Parkdale, Toronto

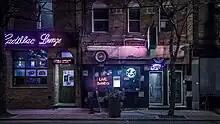
Parkdale's commercial districts are located on King Street and Queen Street West.

Parkdale has a higher than average amount of rental housing. Several streets, notably Jameson Avenue and Tyndall Avenue have been converted to zones of apartment buildings. The apartment buildings mostly date from the 1950s through the 1970s, and have remained rental buildings while no large condominium projects have been built west of Dufferin Street.